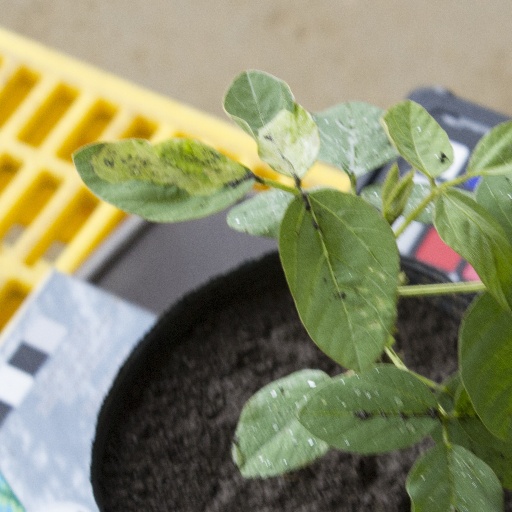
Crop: soybean